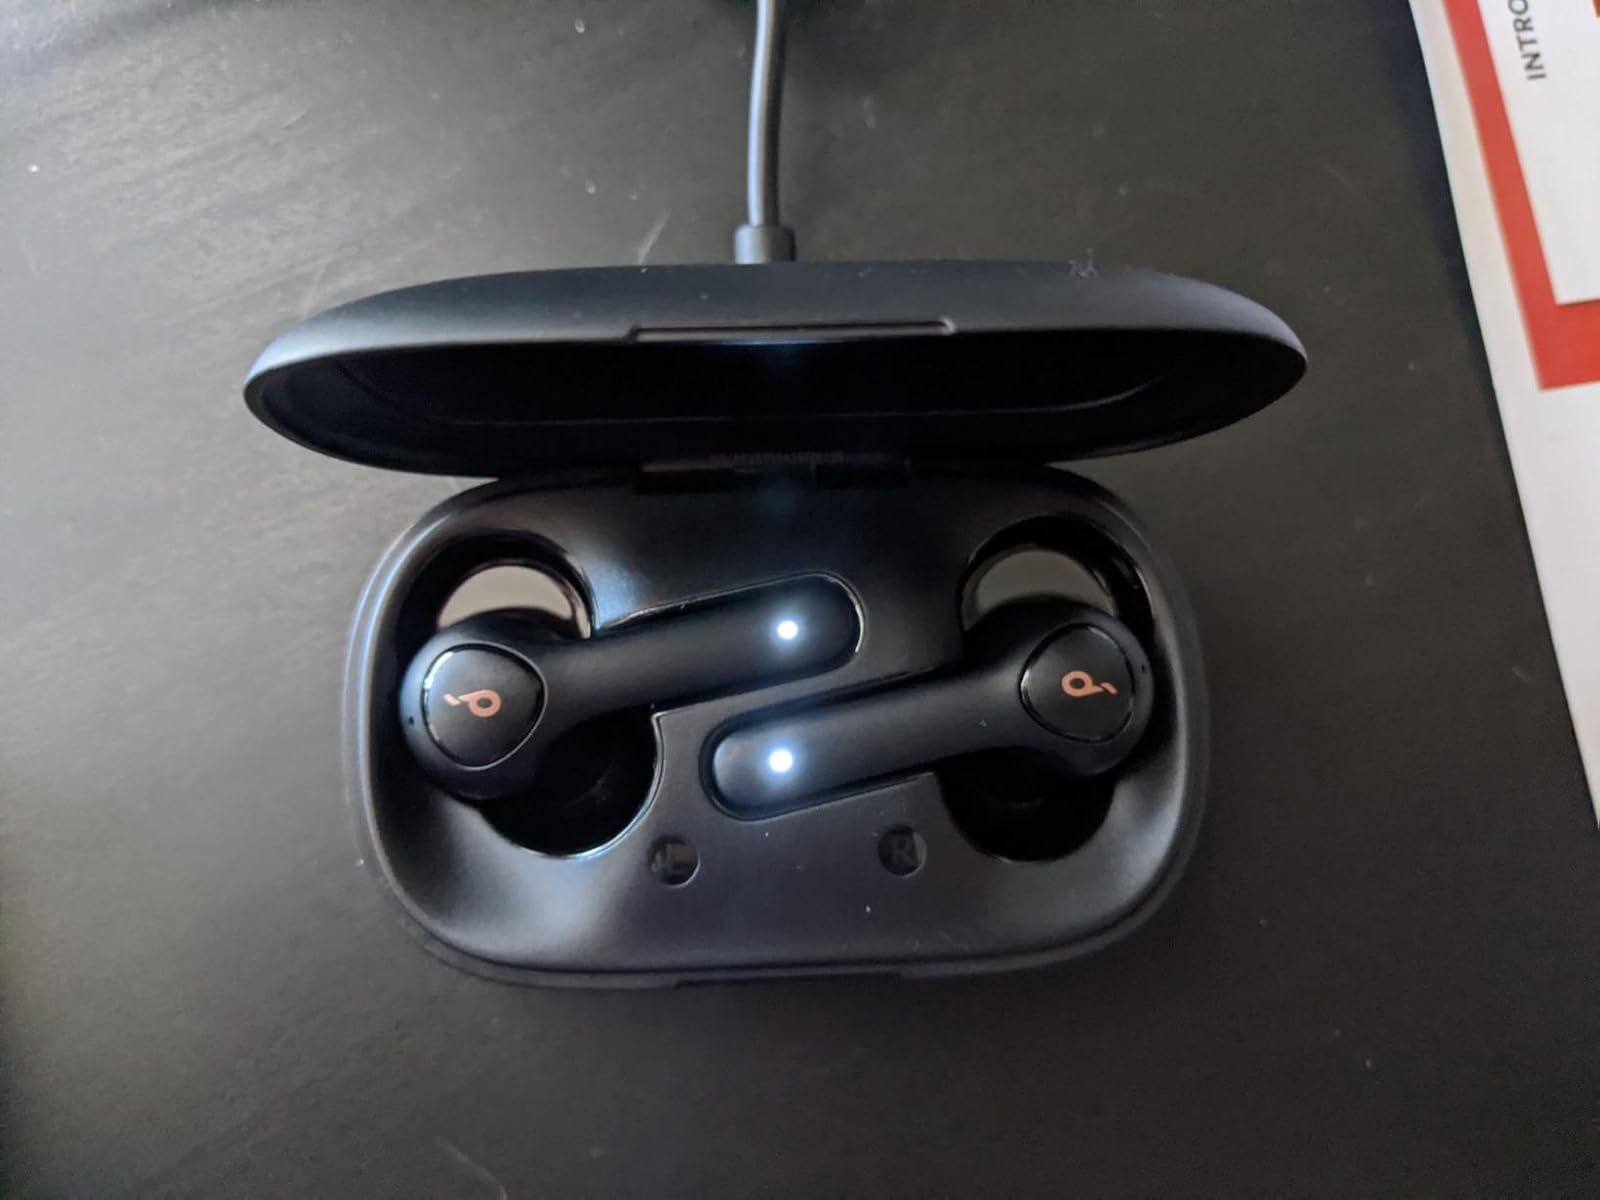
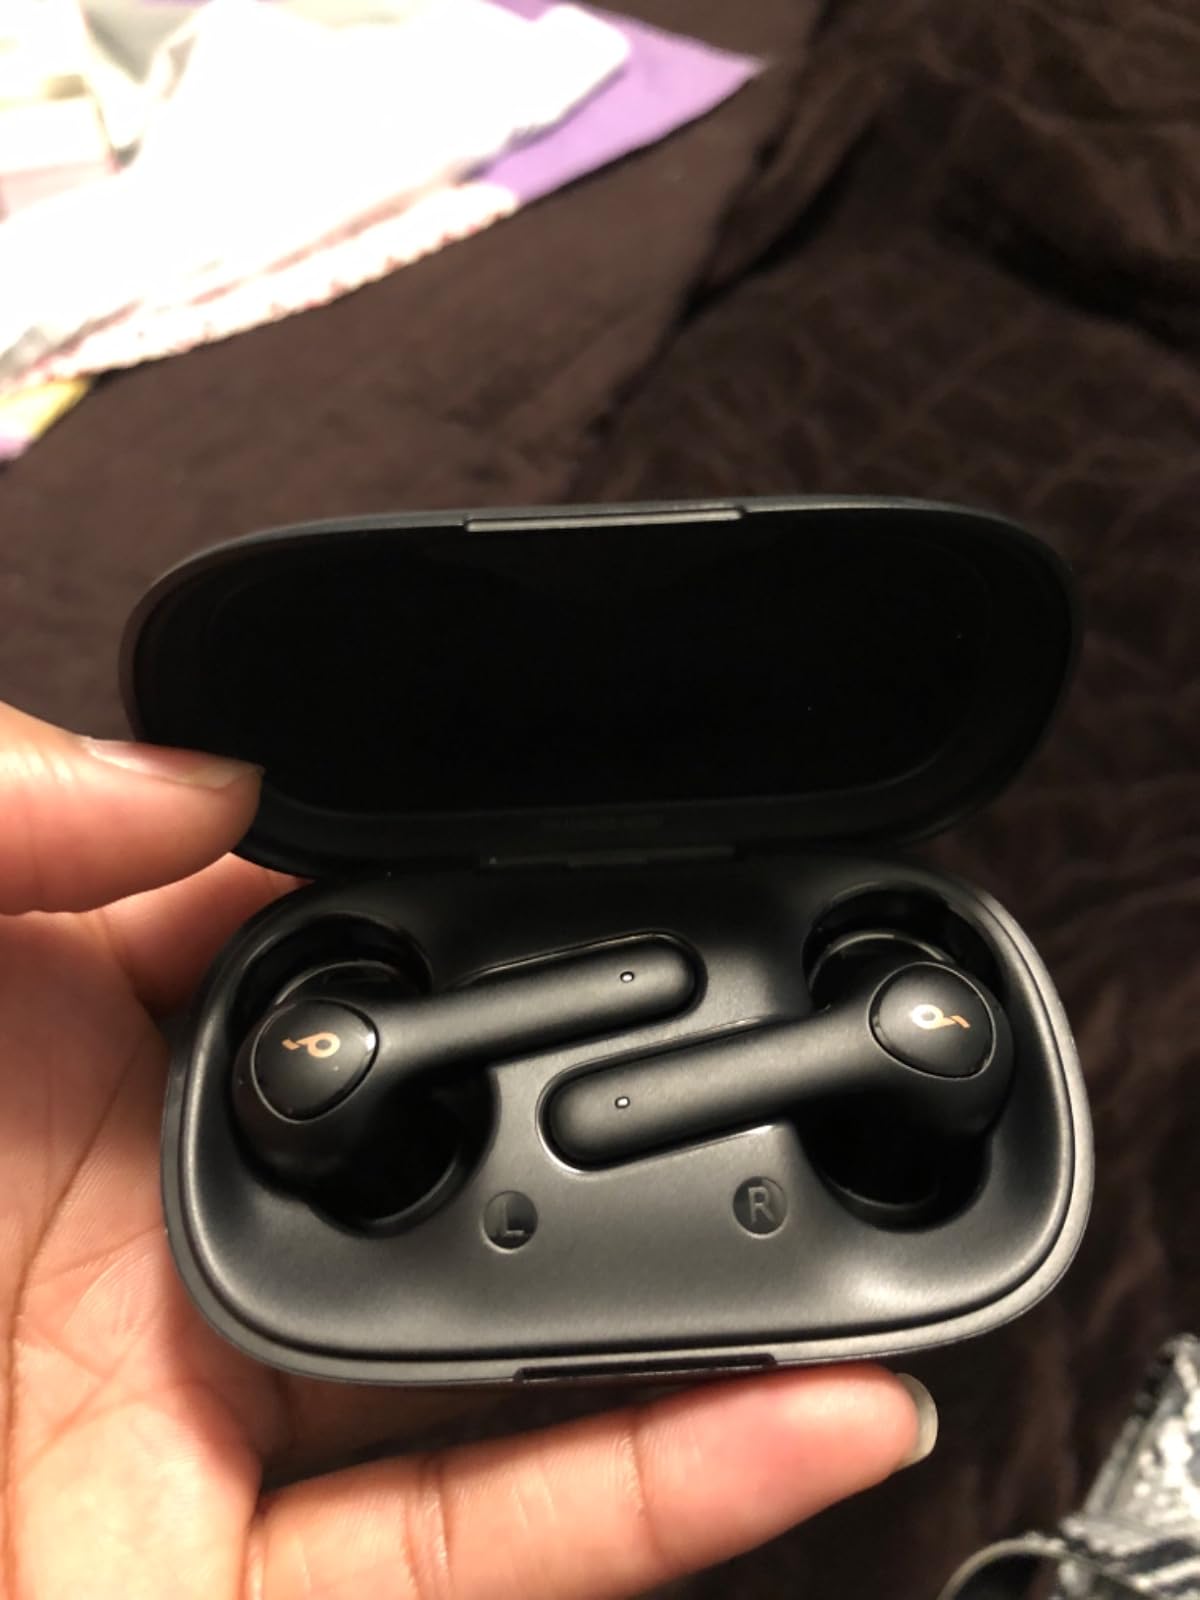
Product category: earbuds
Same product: yes